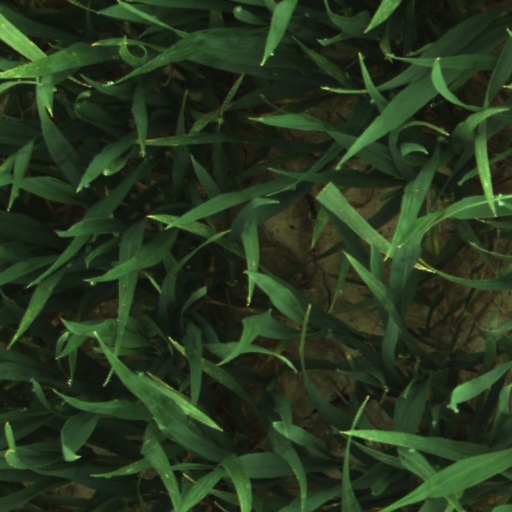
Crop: wheat